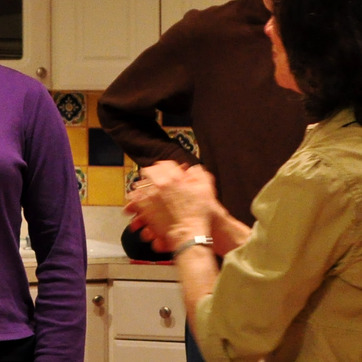
Material: skin